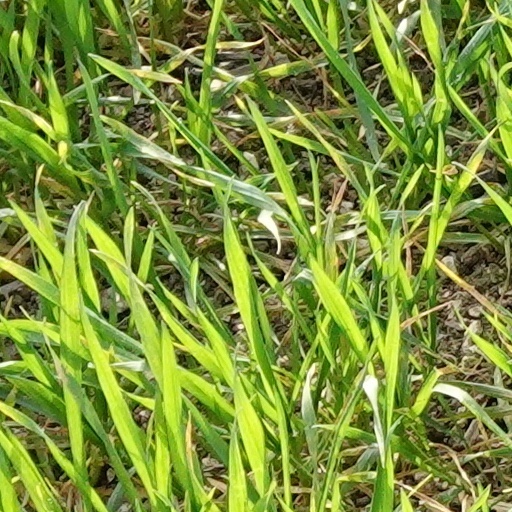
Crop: wheat